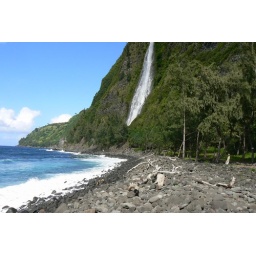
This was one of the most beautiful waterfalls I saw located by the black sand beach in the Waipio Valley.